Department of Chemical Engineering, Imperial College London

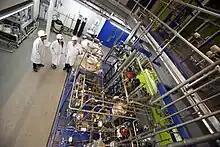
The department runs the college's Carbon Capture Pilot Plant

The undergraduate program at the department is a 4-year integrated course leading to an MEng degree in chemical engineering, including an option to study a year abroad. There is also the option of a specialist stream in lllNuclear lllEngineering (delivered jointly with the Department of Materials and Mechanical Engineering). All students graduating with the MEng degree also automatically receive an lllAssociateship of the City and Guilds of London Institute.